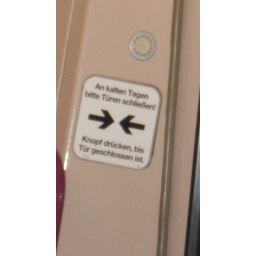
&amp;quot;Please close doors on cold days&amp;quot; - sign in the Hamburg Tube.